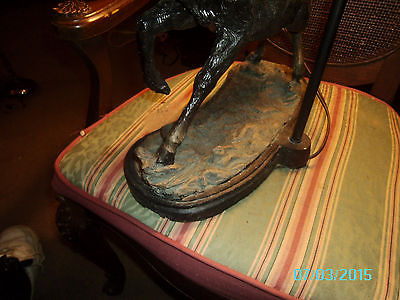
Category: lamp